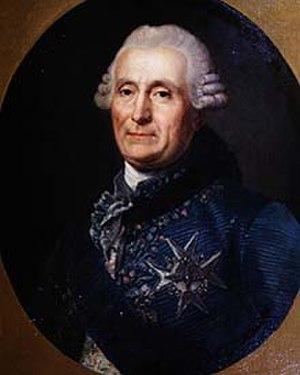
Le traité d'Aranjuez est un accord entre la France et l'Espagne signé à Aranjuez le 12 avril 1779 par le diplomate français Charles Gravier, comte de Vergennes et le premier ministre espagnol, le comte de Floridablanca, selon lequel l'Espagne intervenait dans la guerre d'indépendance des États-Unis.
Cet article dresse la liste des chefs du gouvernement français depuis 1598.
Le principal ministre d'État ou le premier ministre de France était, sous l'Ancien Régime, le principal conseiller du roi de France. Le titre et la fonction étaient officieux, le roi étant le détenteur de tous les pouvoirs.